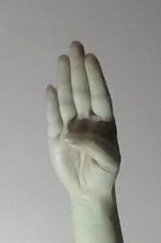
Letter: kaaf